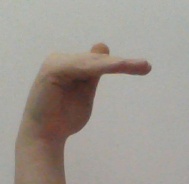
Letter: khaa